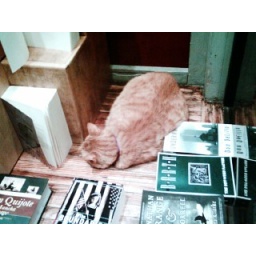
the cat in the window at Skylight books in Los Feliz